Elizabethan Religious Settlement

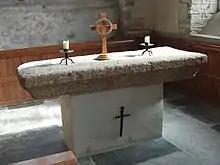
Ancient altar stone at Jacobstow Church. It was the main altar stone up to about 1550 in the reign of Edward VI when it was removed and used as a footbridge over a stream.

In the summer of 1559, the government conducted a royal visitation of the dioceses. The visitation was conducted according to injunctions based on the Royal Injunctions of 1547. These new royal injunctions were meant to fill in the details of the settlement and were to be enforced nationwide by six groups of clerical and lay commissioners. All of the leading clergymen were Protestants and former exiles (Robert Horne, Thomas Becon, Thomas Bentham, John Jewel, Edwin Sandys, and Richard Davies), and they interpreted the injunctions in the most Protestant way possible.